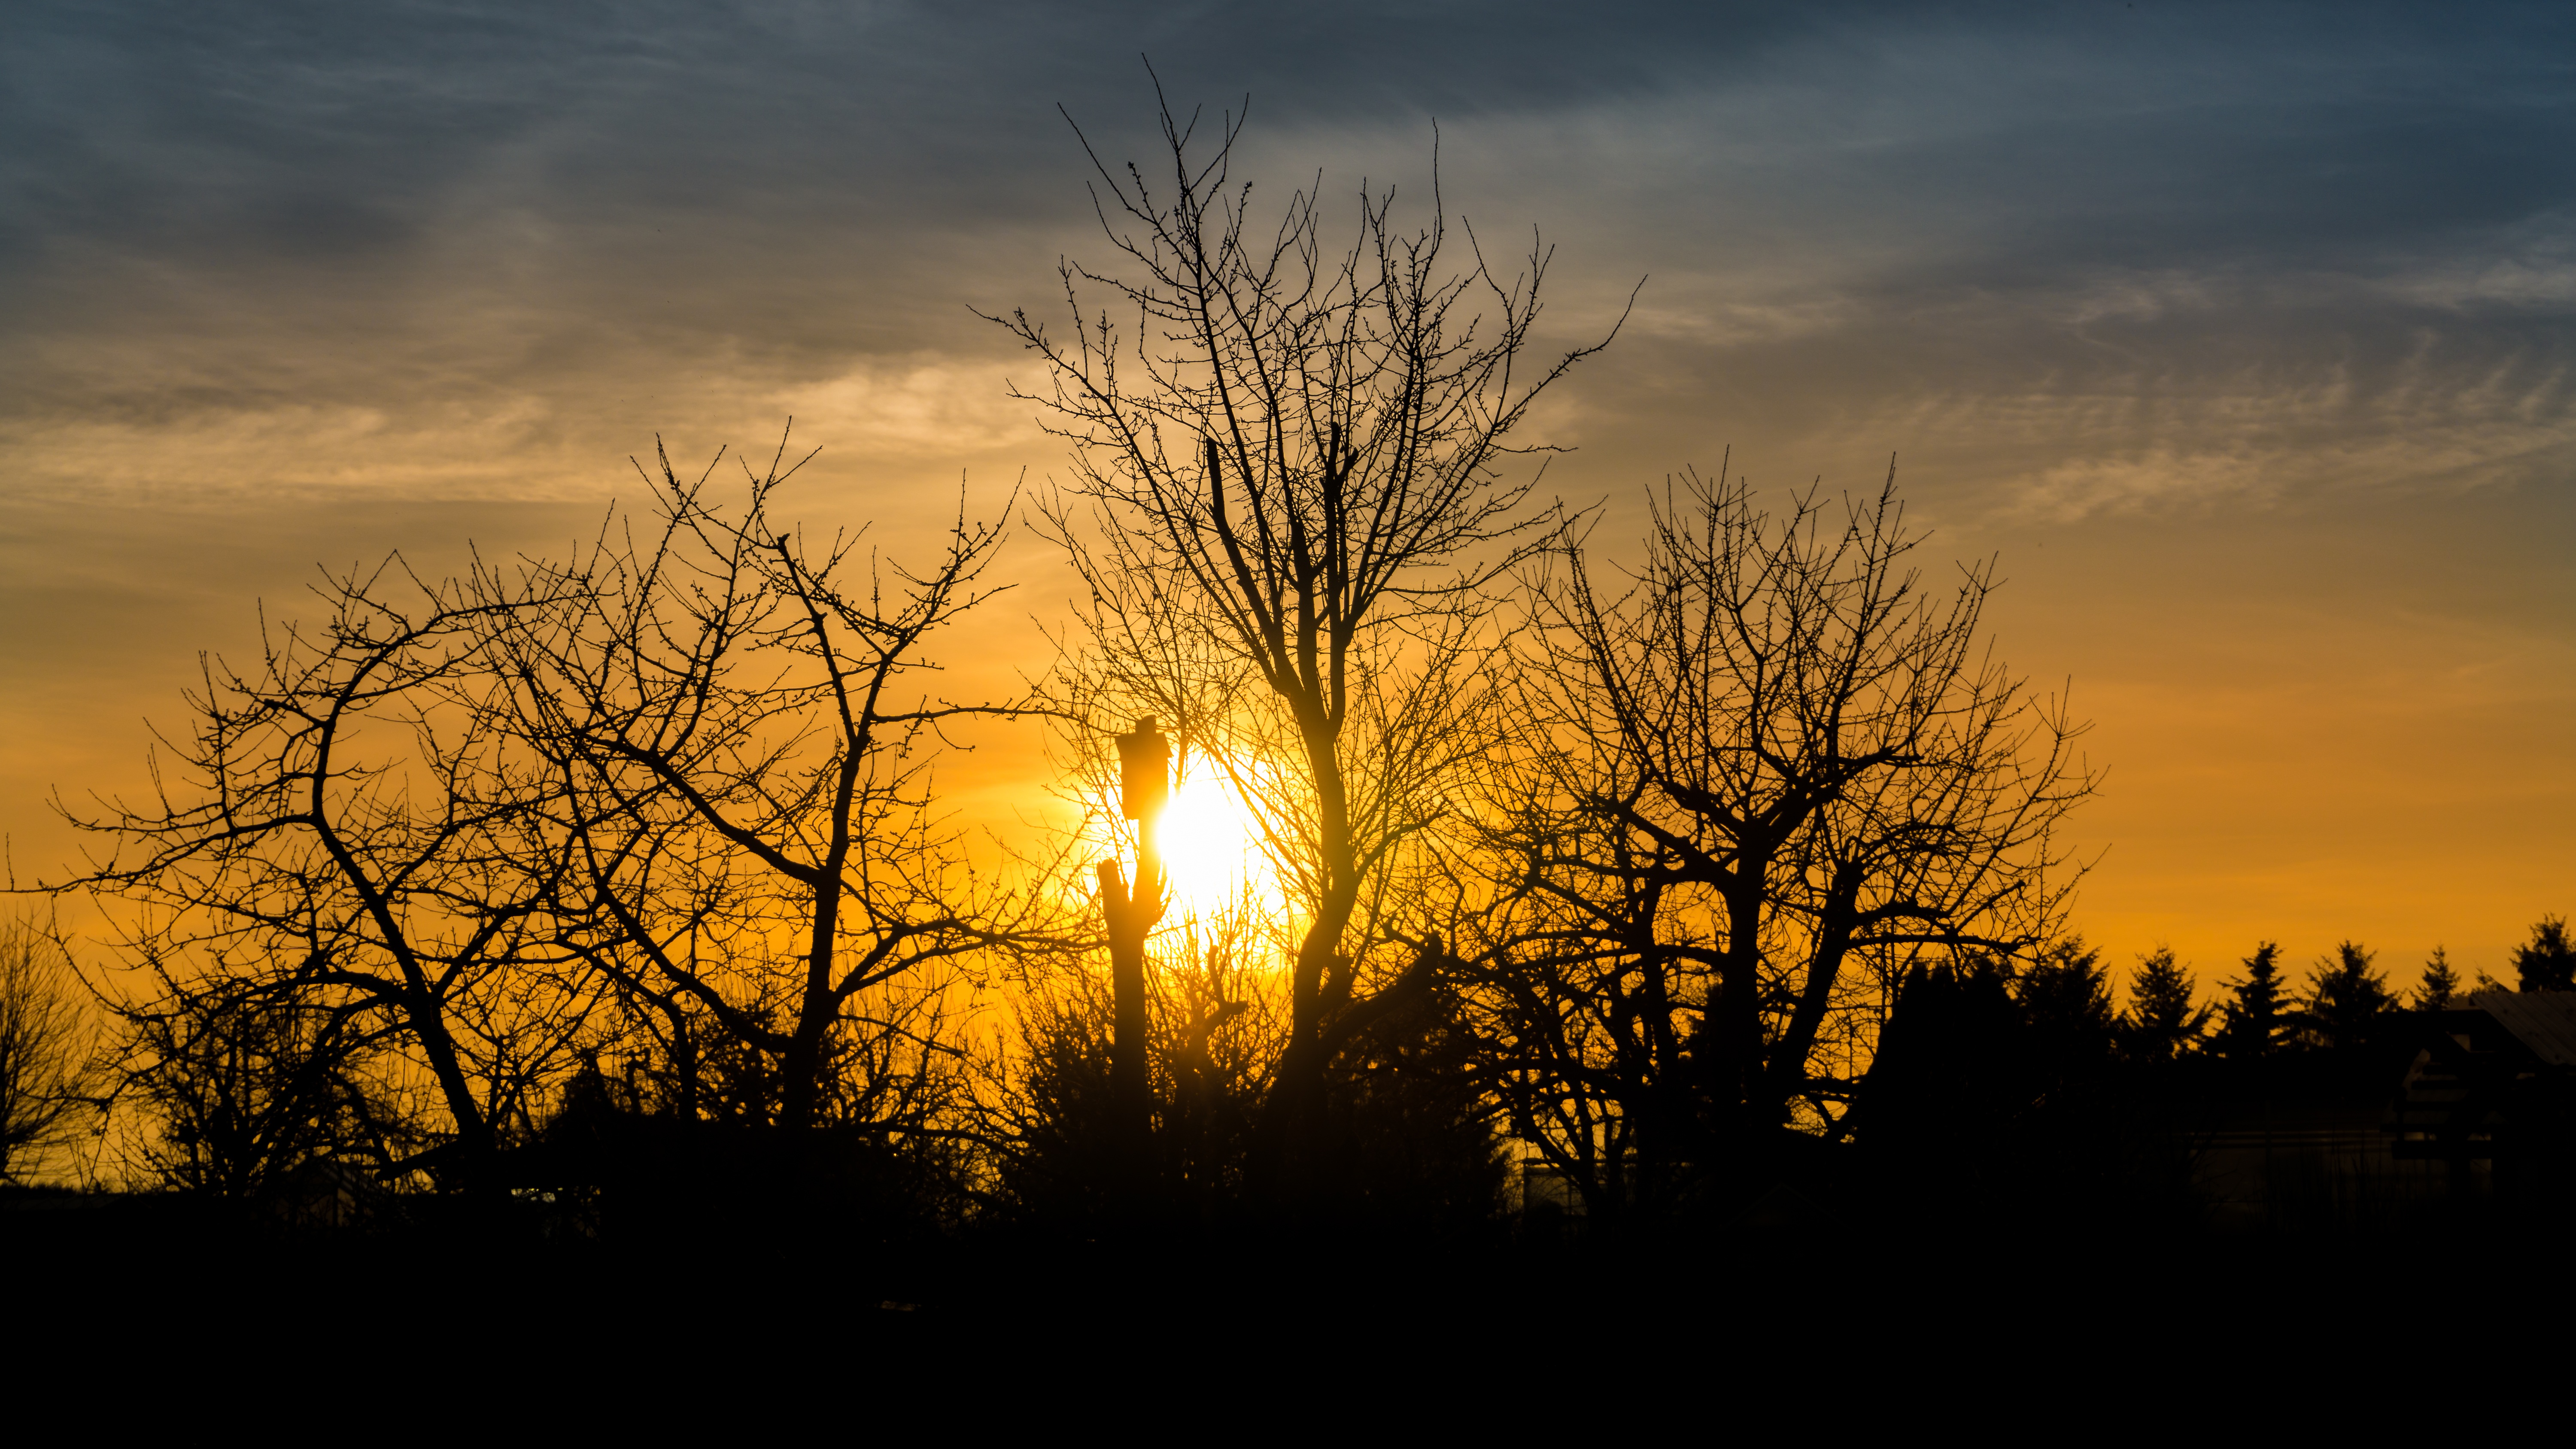
tree, nature, branch, silhouette, cloud, plant, sky, sun, sunrise, sunset, field, warm, sunlight, morning, dawn, atmosphere, summer, dusk, evening, spring, color, romance, celebrate, clouds, mood, enjoy, abendstimmung, aviary, afterglow, evening sky, back light, setting sun, astronomical object, atmospheric phenomenon, woody plant, red sky at morning